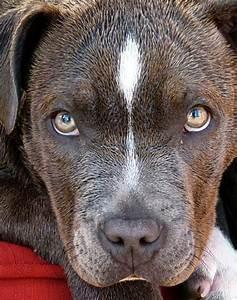
dog